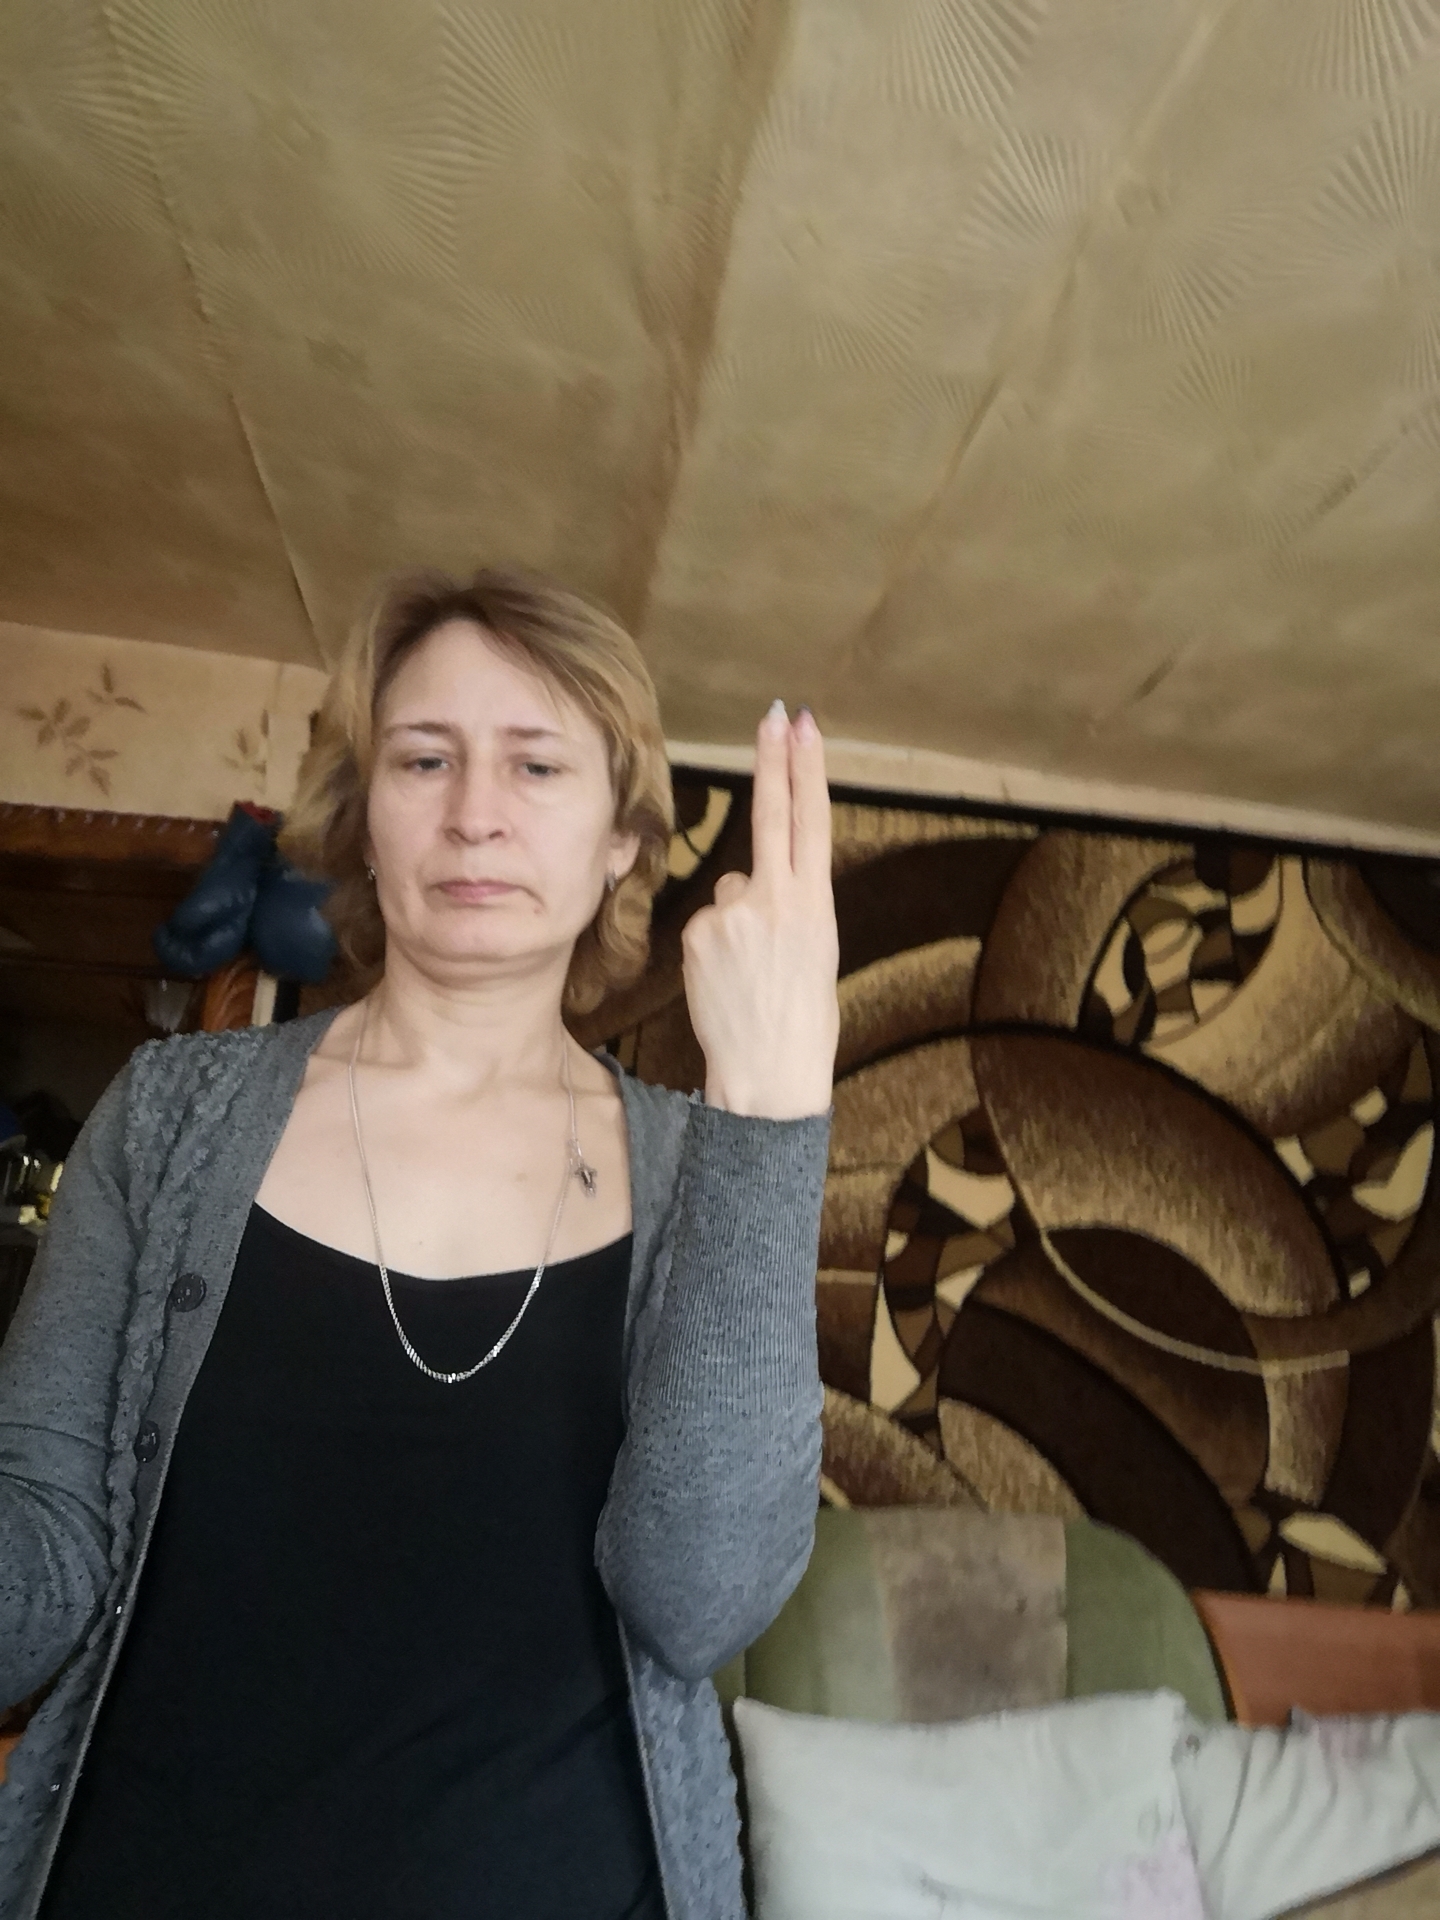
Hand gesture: two_up_inverted